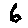
Label: 6